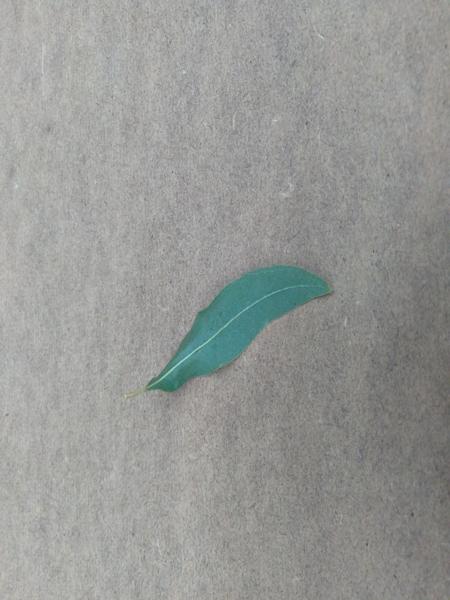
Plant: Eucalyptus